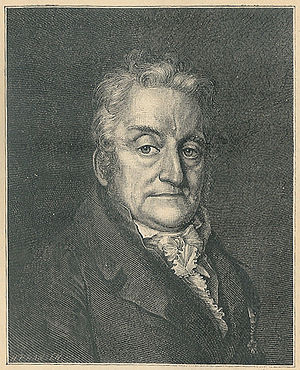
Thomas Thaarup
Thomas Thaarup var en dansk digter.